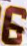
Number: 6